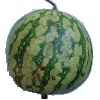
Label: watermelon